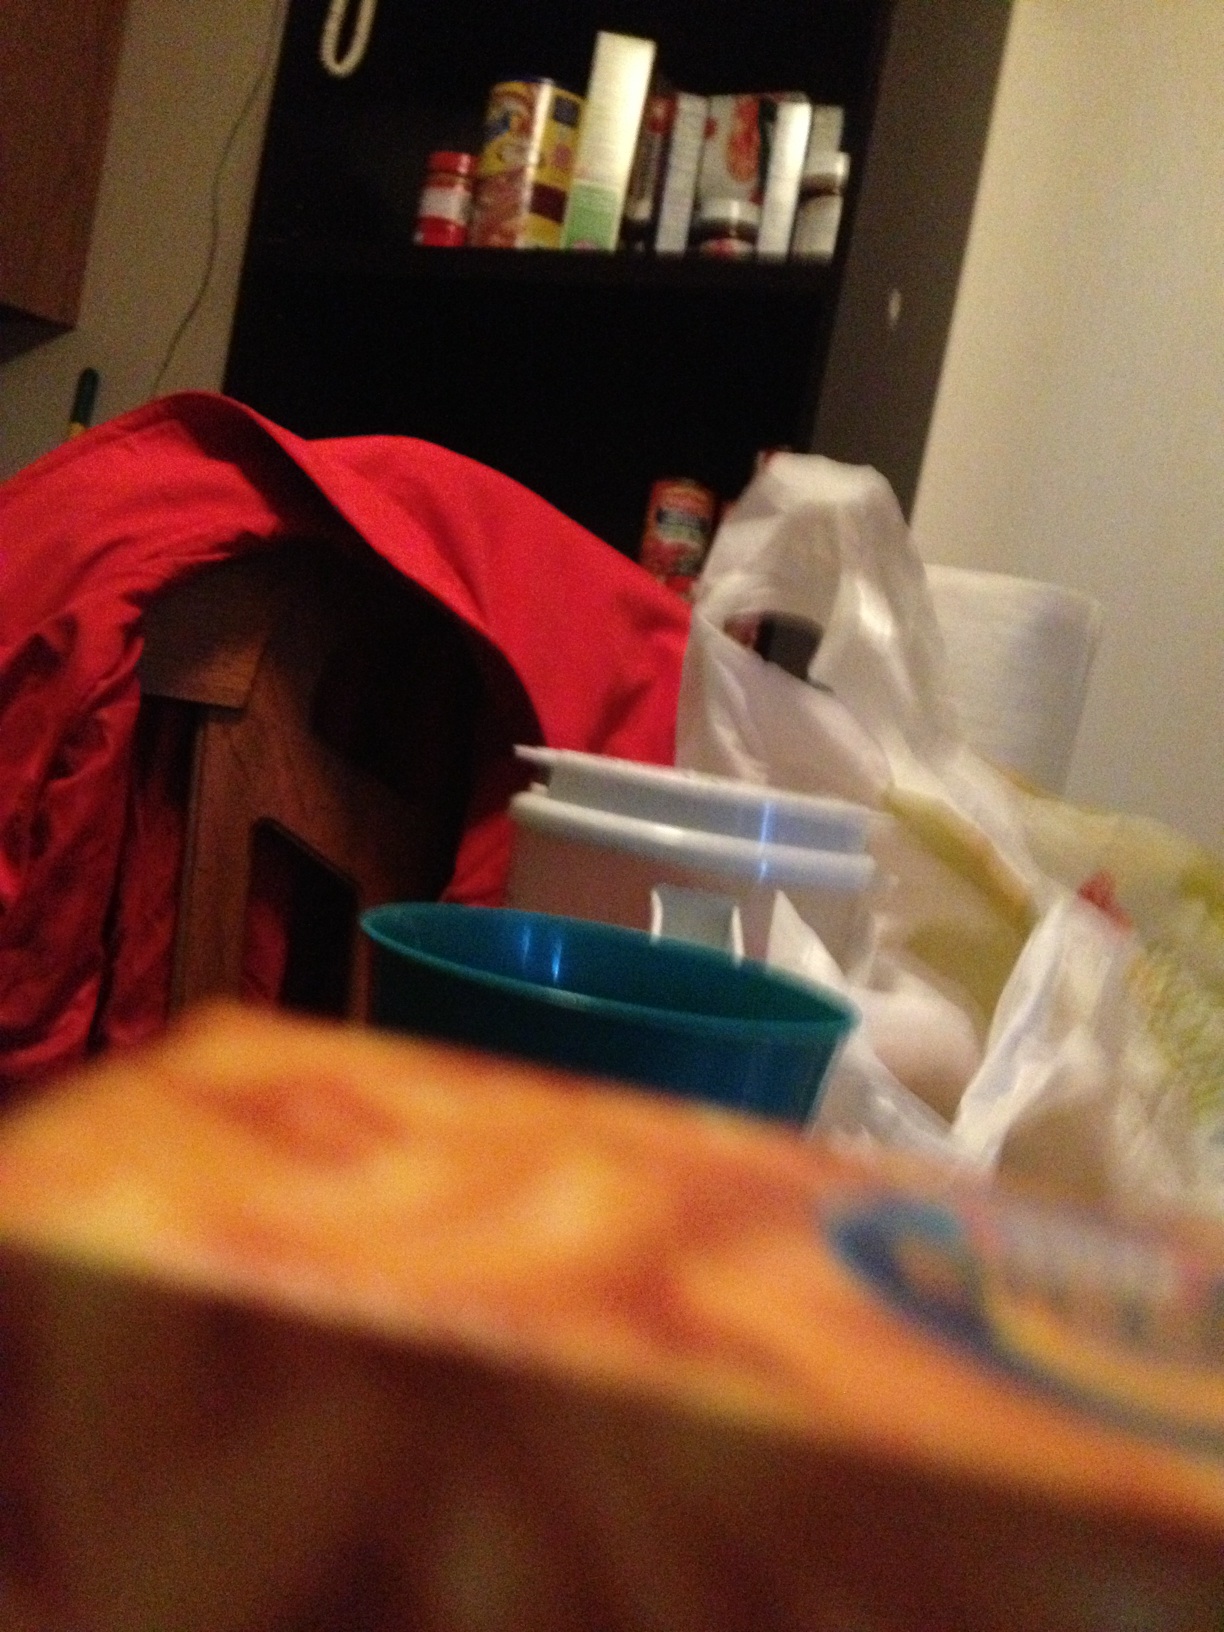Question: What is in this box?
Answer: unanswerable